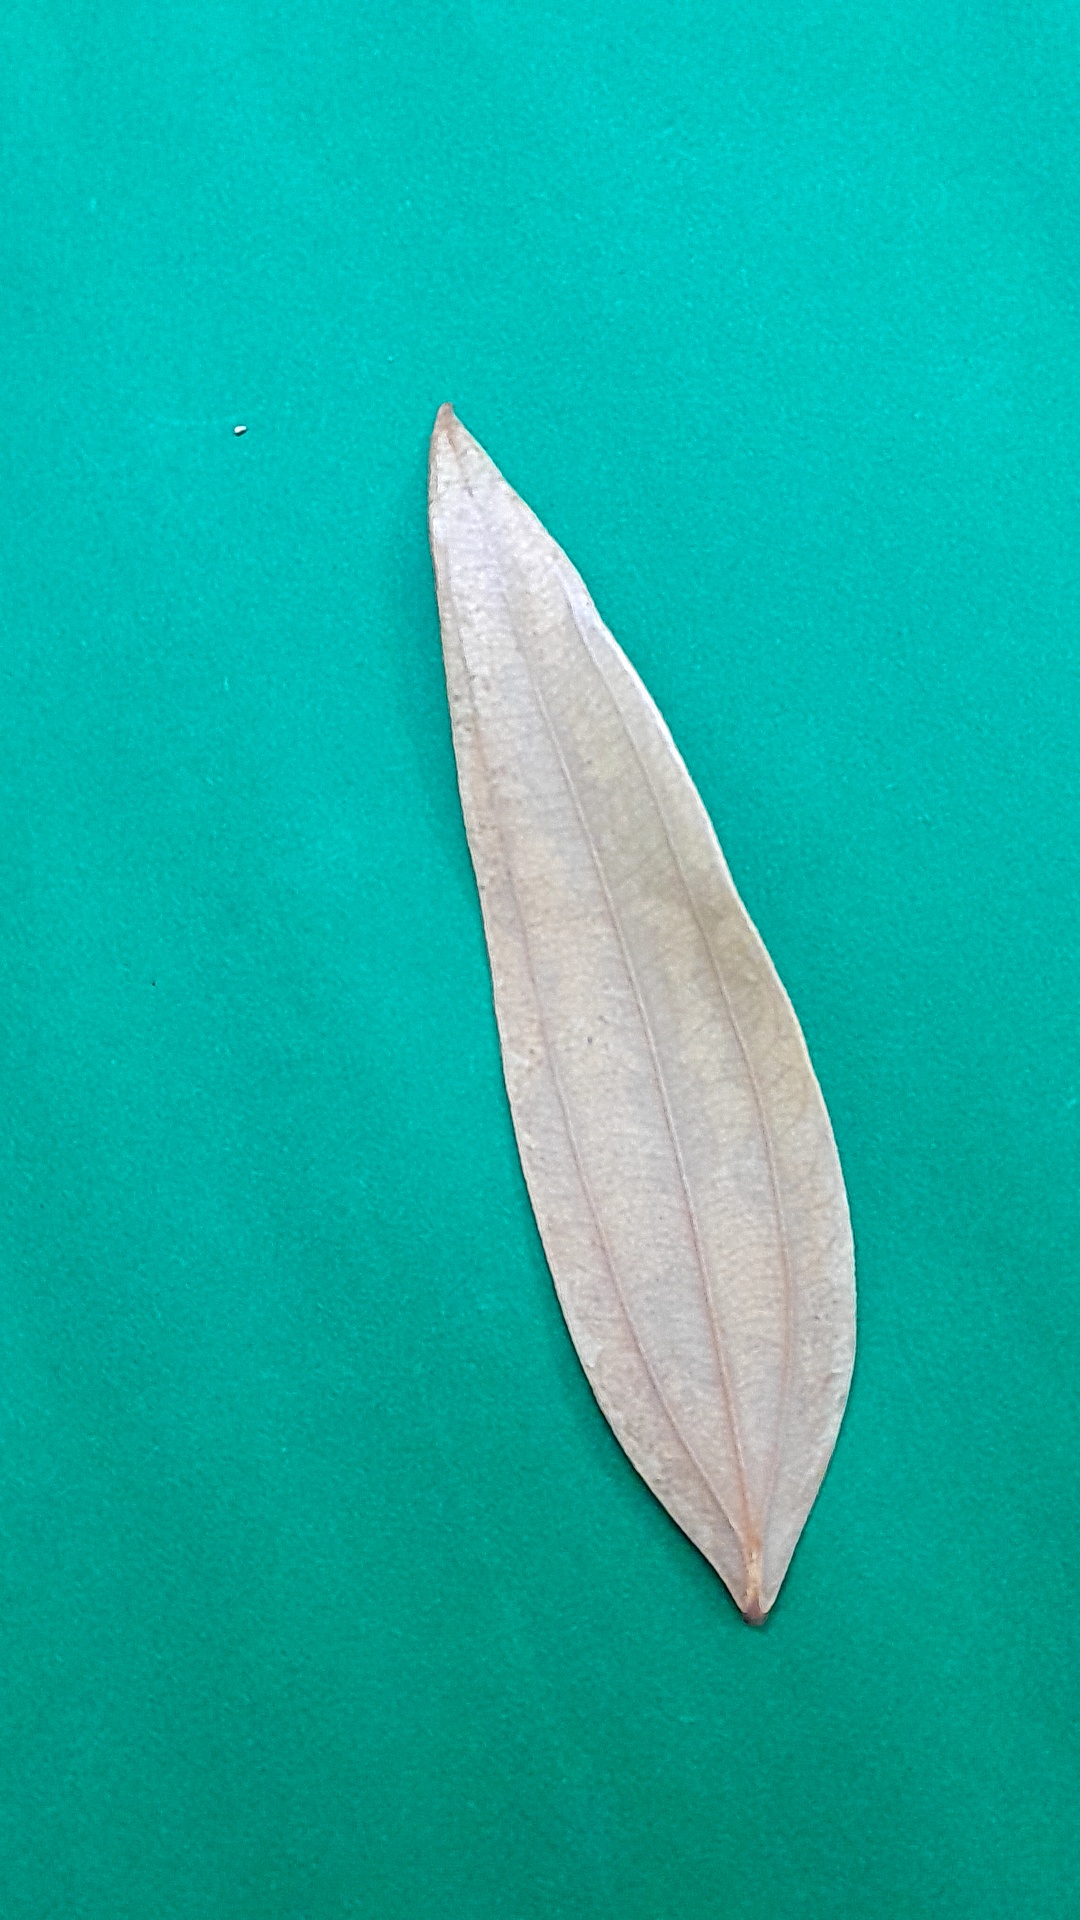
Label: Dry Leaf